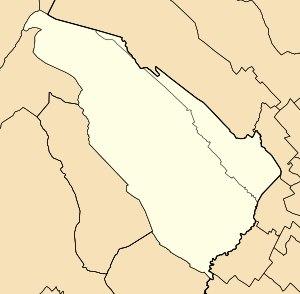
Divonne-les-Bains est une ville thermale française de l'Ain, dans l'arrondissement de Gex et dans le pays de Gex. Divonne se trouve sur la frontière avec la Suisse romande, entre le pied du Jura et le lac Léman. Elle fait aussi partie du Genevois français et du Grand Genève.